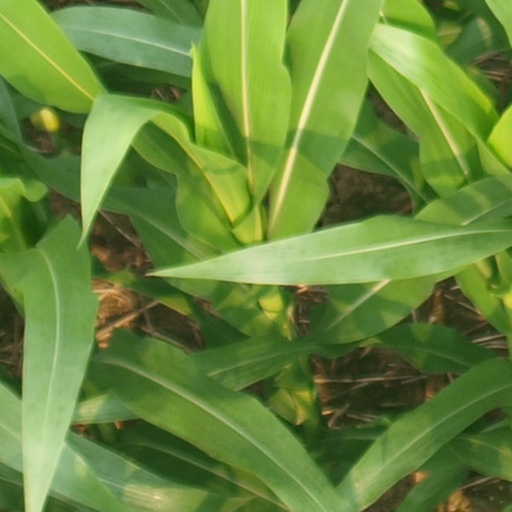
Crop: maize; corn